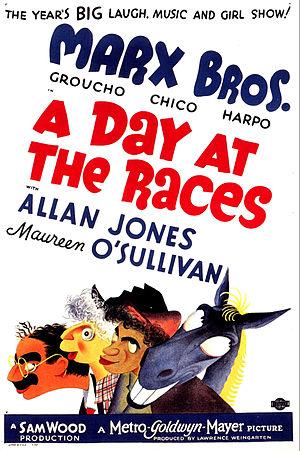
Julius Henry Marx, plus connu sous le surnom de Groucho Marx /ˈɡɹaʊt͡ʃoʊ mɑɹks/, est un comédien américain faisant partie des Marx Brothers.